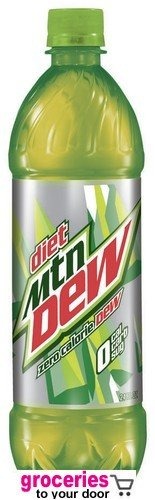
Item Name: Mountain Dew Diet Soda, 24 oz Bottle (Pack of 18)
Bullet Point: Mountain Dew Diet Soda, 24 oz Bottle (Pack of 18) from Groceries To Your Door…100% Satisfaction Guarantee…Order Now!!!
Value: 432.0
Unit: ounce

Price: 10.8